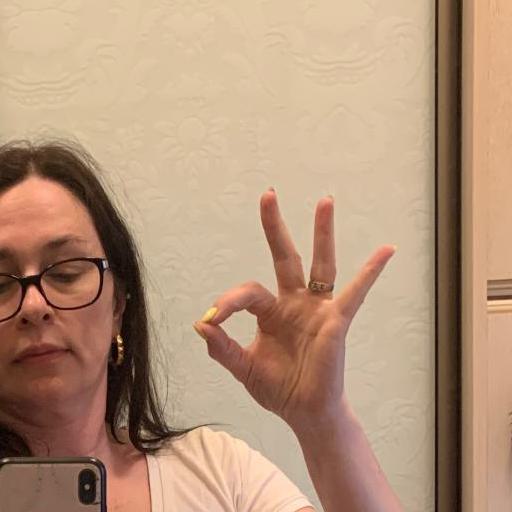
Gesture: ok